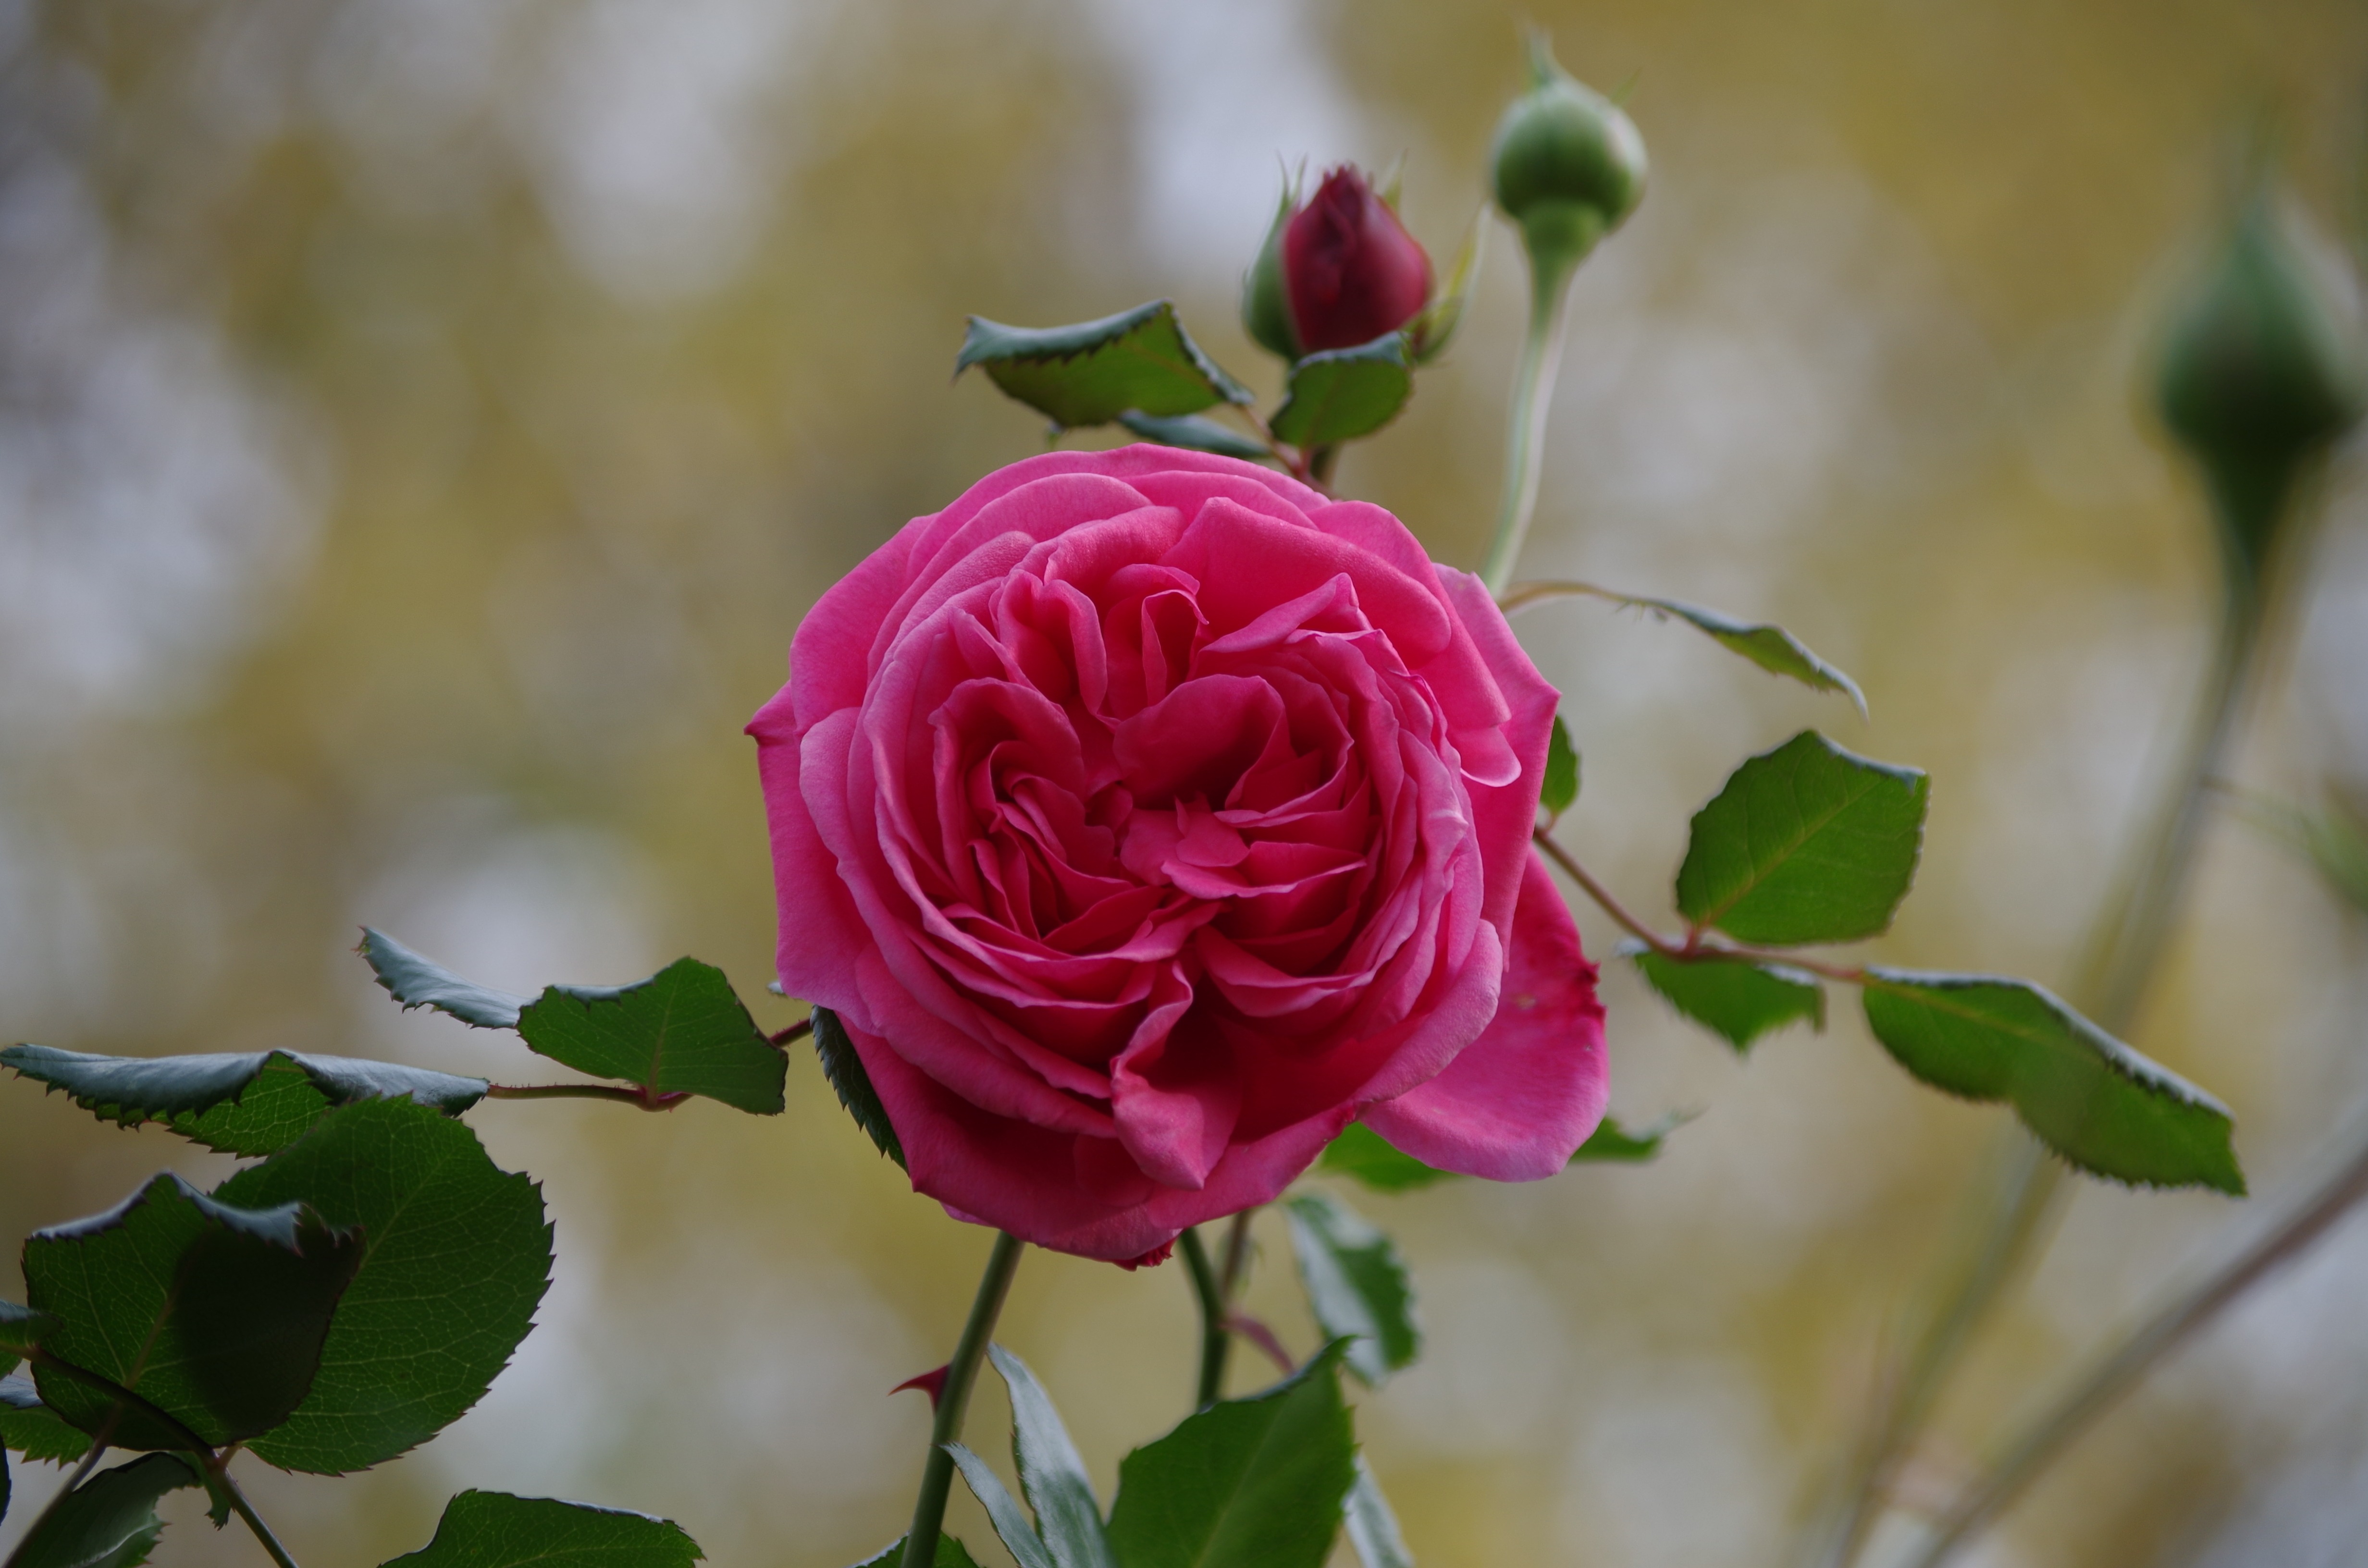
blossom, plant, flower, petal, love, rose, romantic, pink, flora, flowers, close up, valentine, floribunda, rose bloom, macro photography, flowering plant, garden roses, rose family, plant stem, land plant, rosa centifolia, rose order